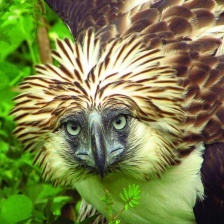
Species: PHILIPPINE EAGLE
Scientific name: PITHECOPHAGA JEFFERYI